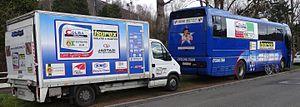
Reportage réalisé le mercredi 4 mars à l'occasion de l'arrivée du Samyn des Dames 2015 et du Samyn 2015 à Dour, Belgique.